Suplex

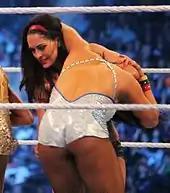
Brie Bella setting up a snap suplex on Aksana at WrestleMania XXX

This move sees the attacker apply a front face lock to their opponent, draping the opponent's near arm over their shoulder. The attacker stomps down hard and suplexes the opponent stiffly, resulting in a quicker throw. It can also be used to toss them into the turnbuckles.